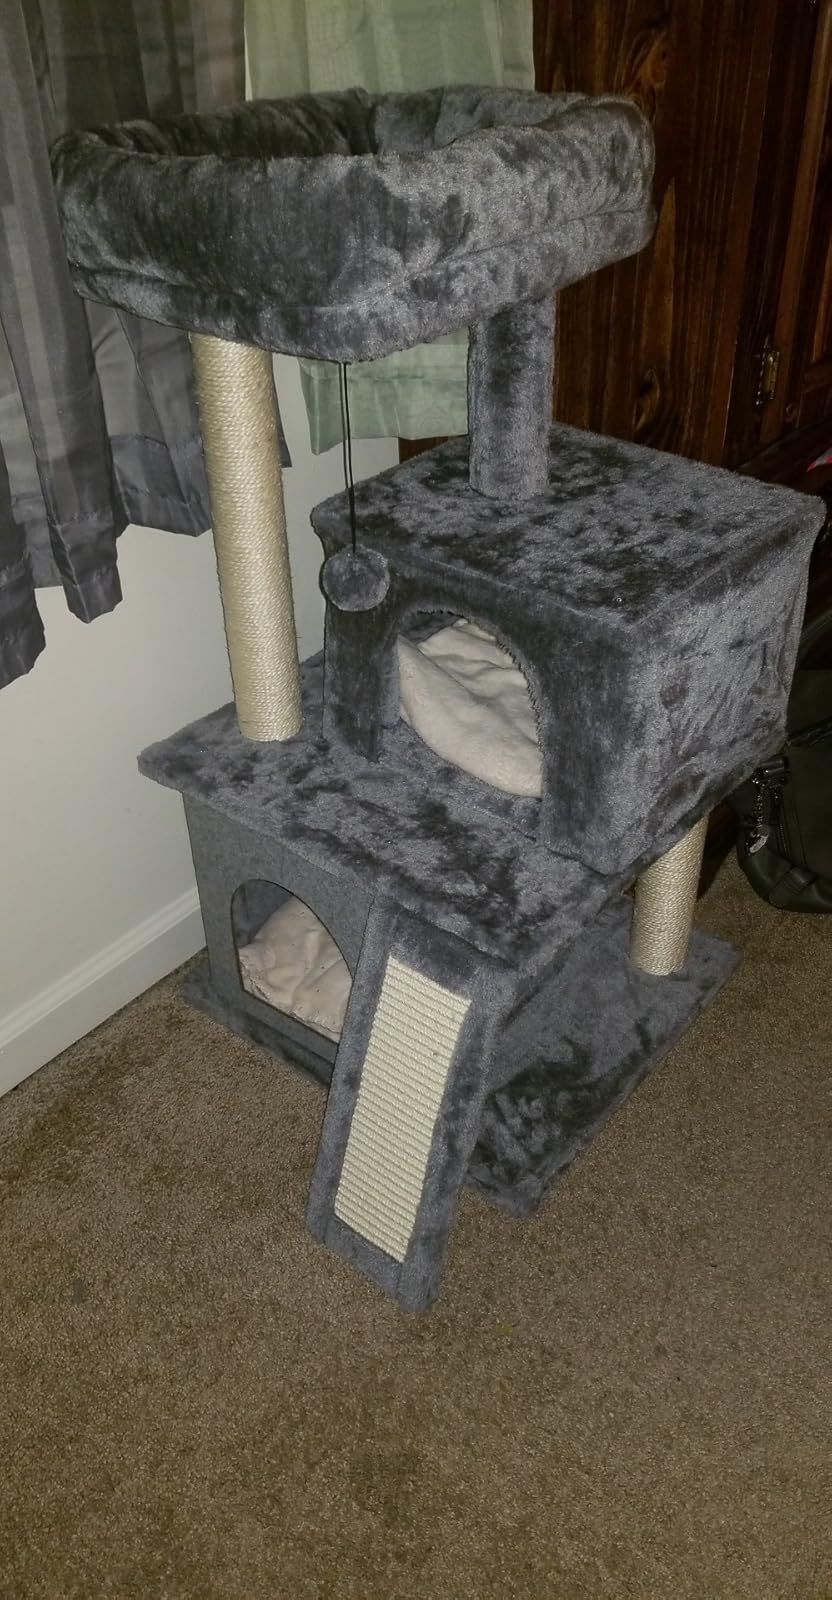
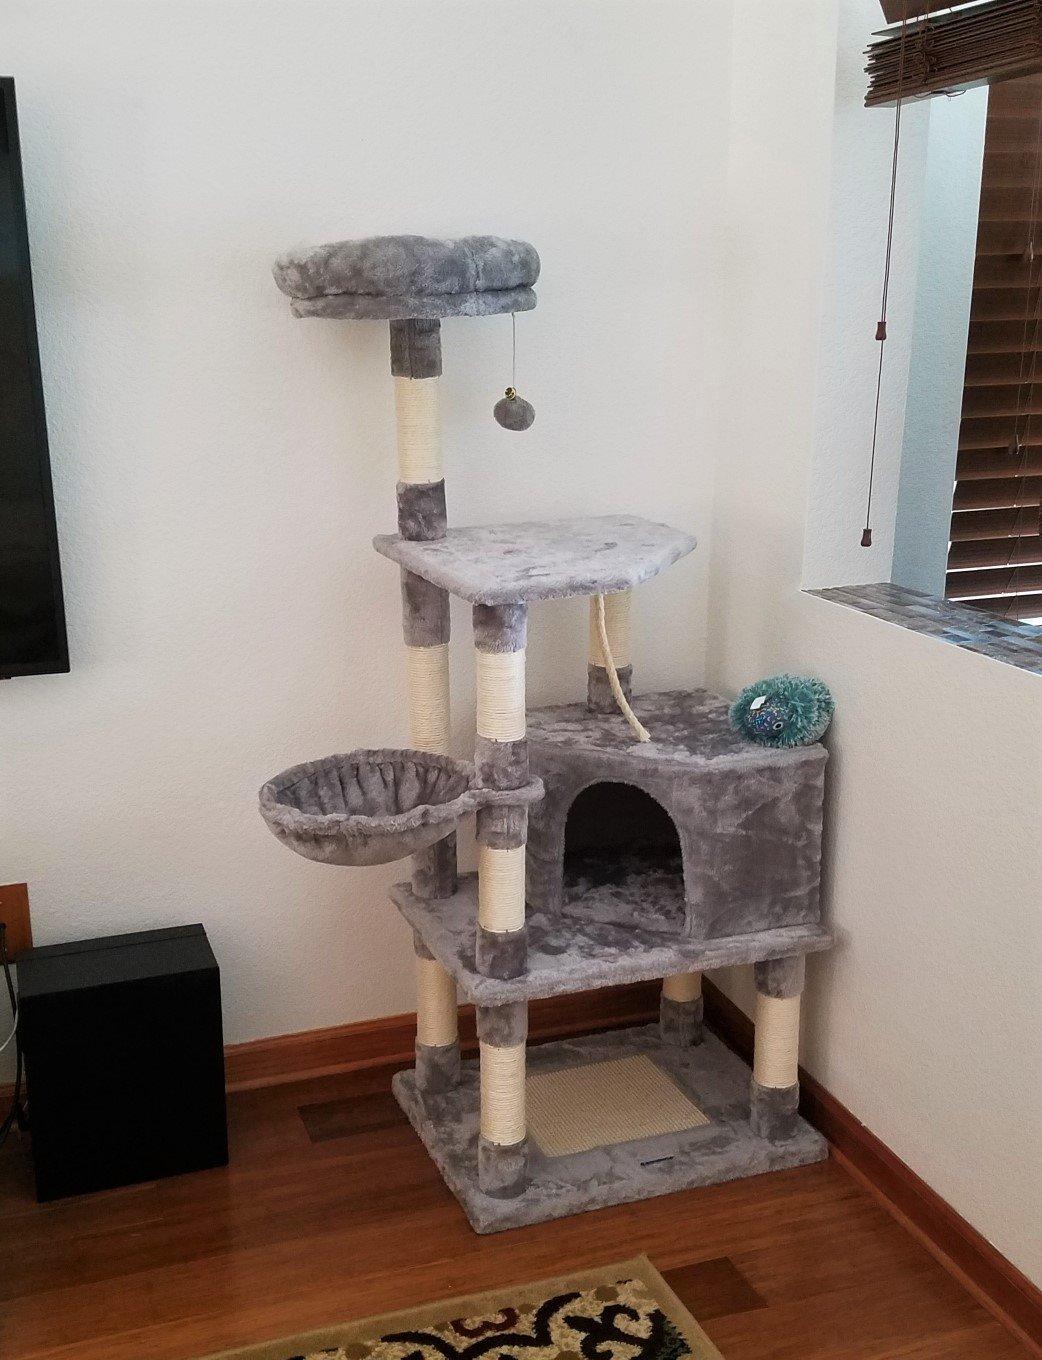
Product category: items_cat tree
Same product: no